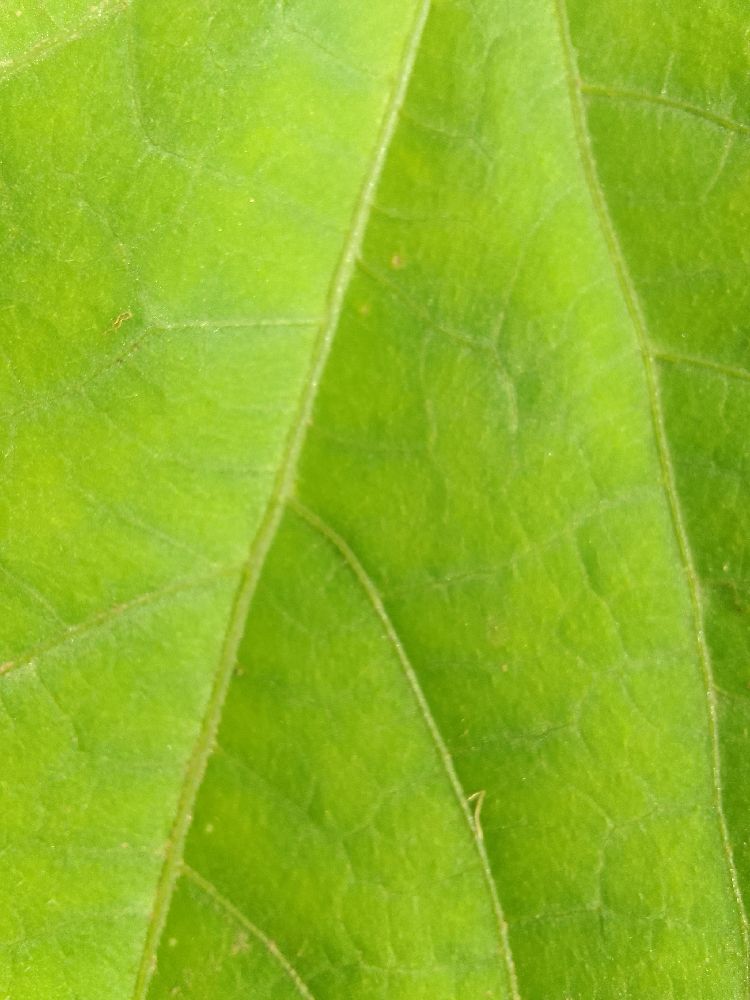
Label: healthy